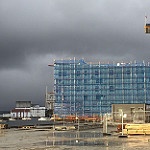
Label: buildings